Afrasiab

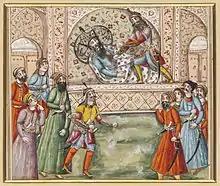
Scene from the Shahnameh. Afrasiyab (standing figure) executes Nauzar (lying down). Wellcome Library.

Afrasiyab ( "afrāsiyāb"; ; Middle-Persian: "Frāsiyāv, Frāsiyāk") is the name of the mythical king and hero of Turan. He is the main antagonist of the Persian epic "Shahnameh", written by Ferdowsi.